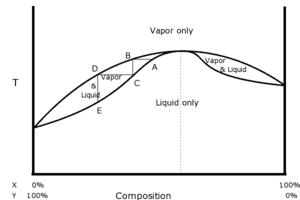
En chimie physique, le théorème de Gibbs-Konovalov est un théorème relatif aux équilibres de phases, notamment aux azéotropes des équilibres liquide-vapeur et aux points de fusion congruents des équilibres liquide-solide.
Un mélange azéotrope ou azéotropique est un mélange liquide qui bout à température fixe en gardant une composition fixe.